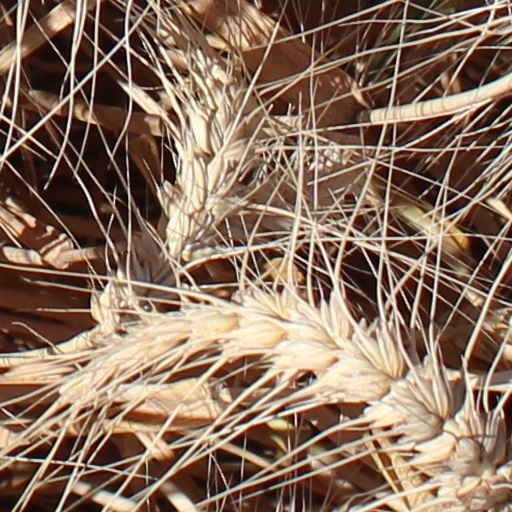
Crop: wheat